Night (memoir)

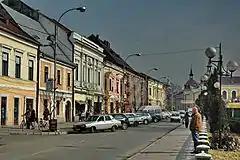
Sighet, Transylvania, now Sighetu Marmației, Romania, 2009

Elie Wiesel was born on 30 September 1928 in Sighet, a town in the Carpathian mountains of northern Transylvania (now Romania), to Chlomo Wiesel, a shopkeeper, and his wife, Sarah (née Feig). The family lived in a community of 10,000–20,000 mostly Orthodox Jews. Northern Transylvania had been annexed by Hungary in 1940, and restrictions on Jews were already in place, but the period Wiesel discusses at the beginning of the book, 1941–1943, was a relatively calm one for the Jewish population.